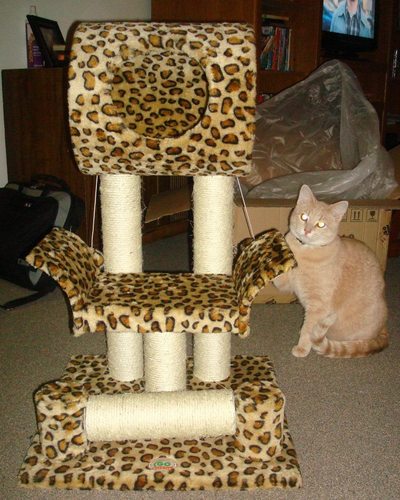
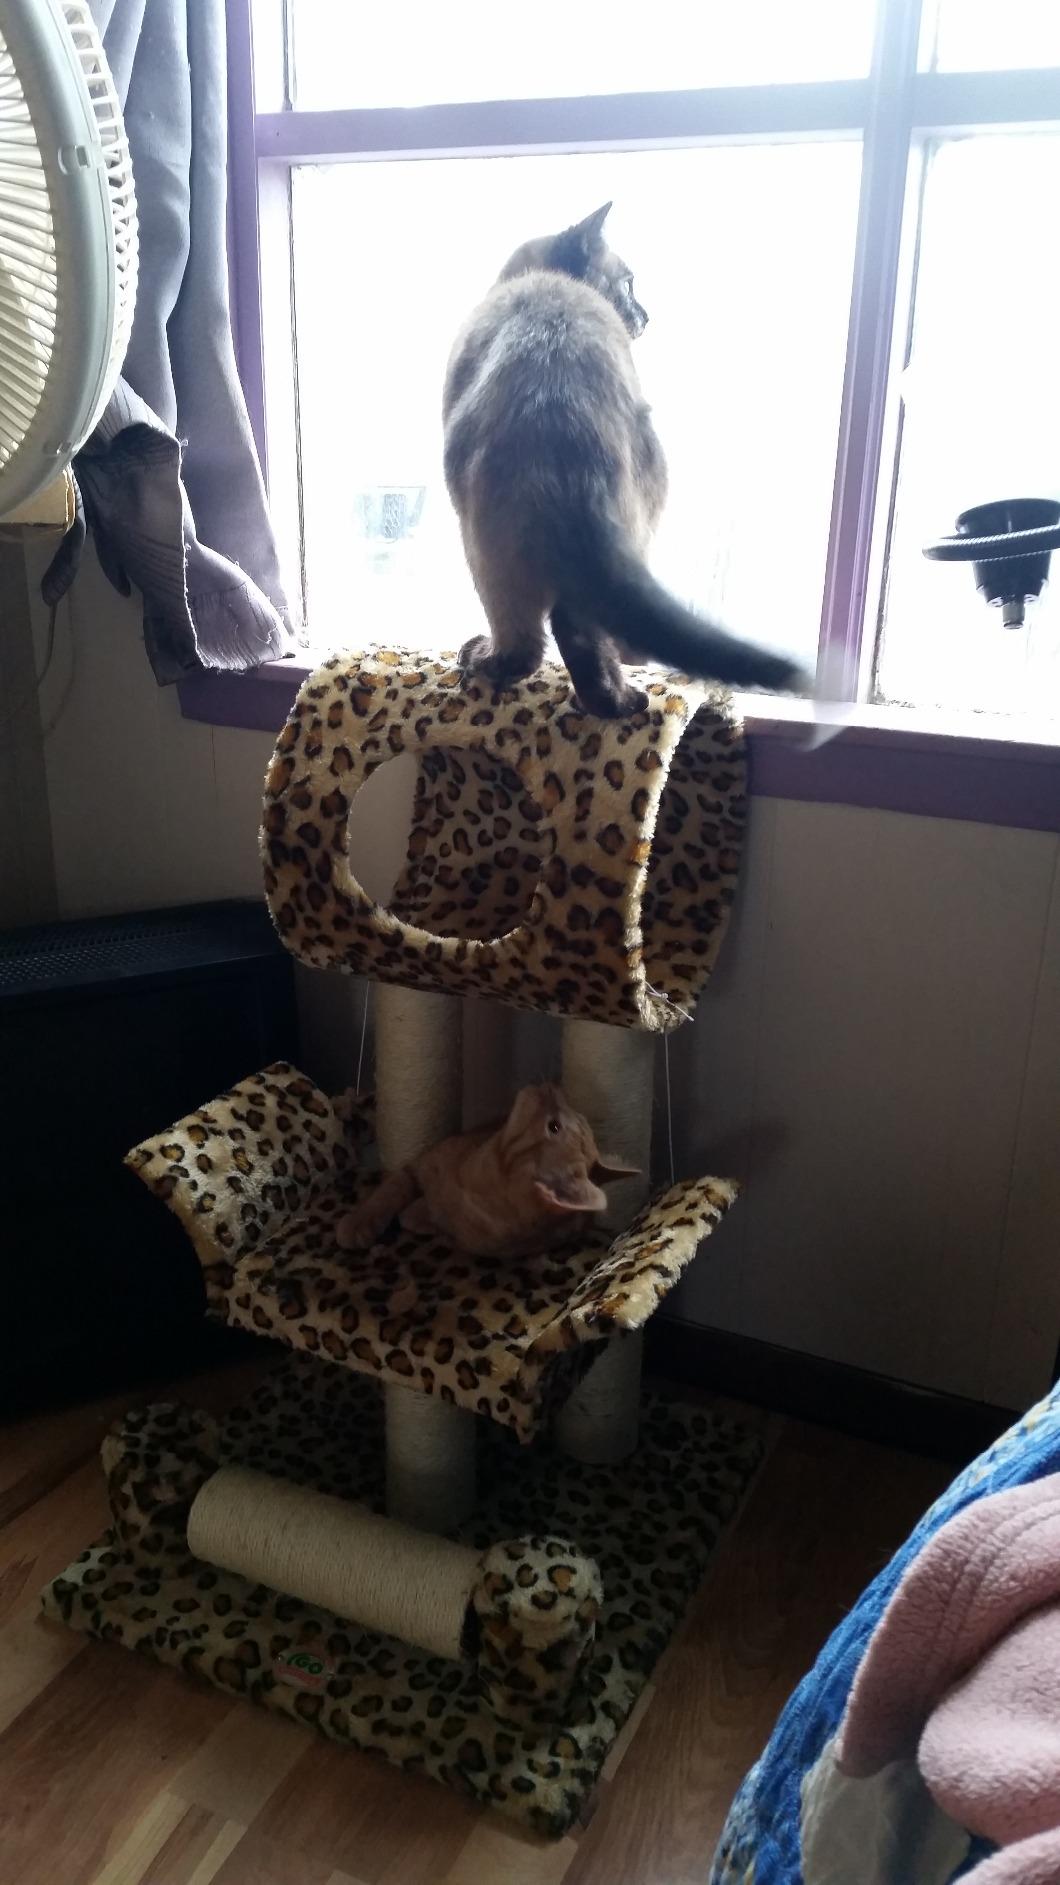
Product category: items_cat tree
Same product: yes